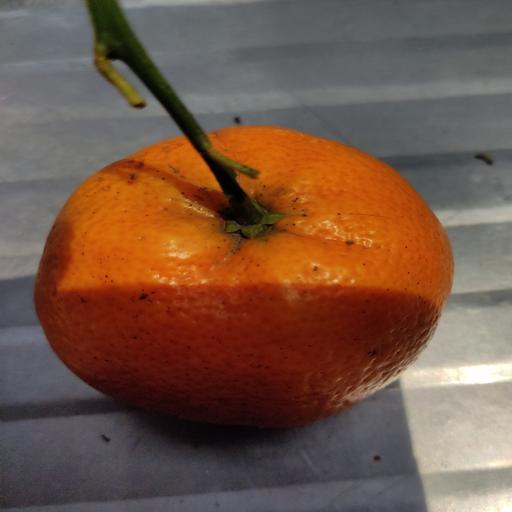
Crop type: Orange